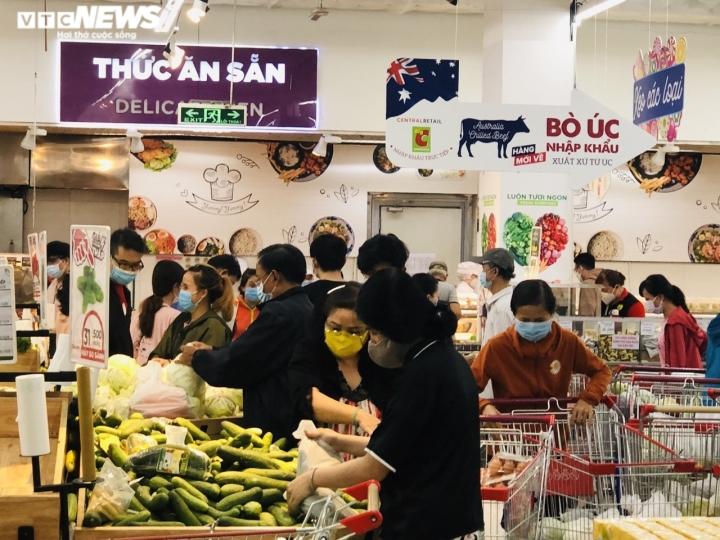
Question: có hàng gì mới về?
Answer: có bò úc nhập khẩu